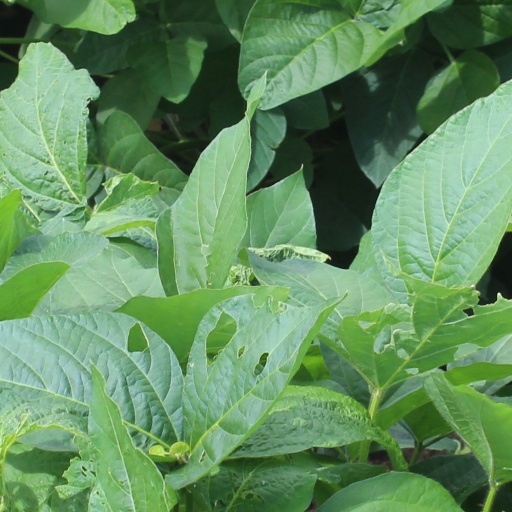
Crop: soybean